Konthayum Poonoolum

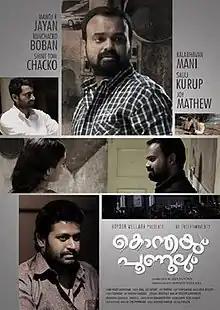
Movie poster

Konthayum Poonulum is a 2014 Indian Malayalam-language family drama film directed by Jijo Antony. It stars Kunchako Boban, Bhama and Manoj K Jayan in the lead. The film presents multiple narrative lines.